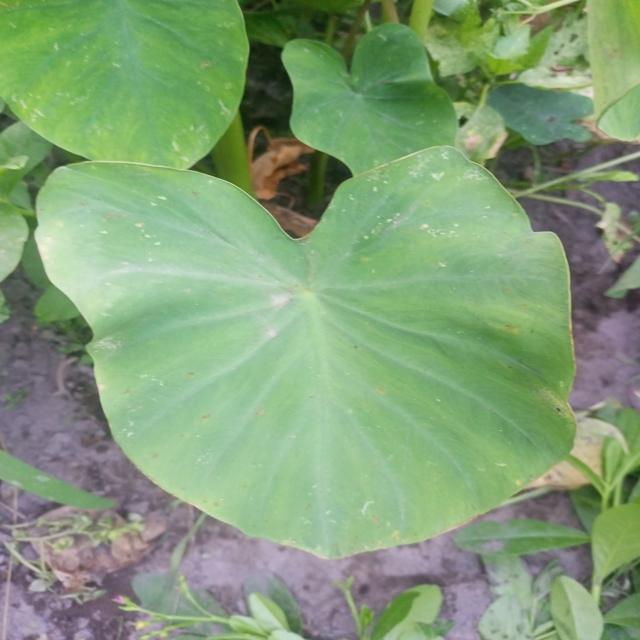
Label: Early_Blight